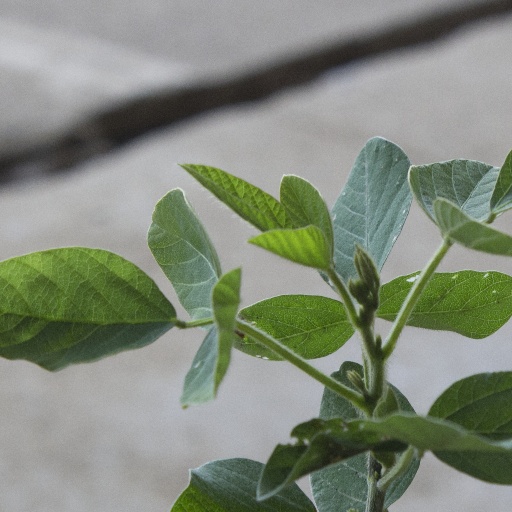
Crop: soybean